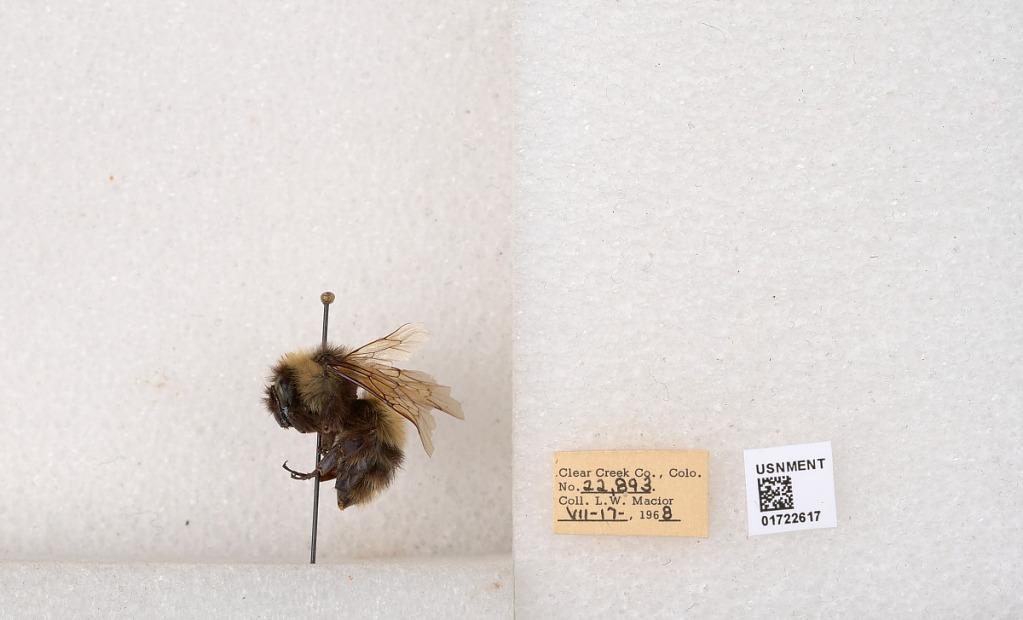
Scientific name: Bombus kirbyellus
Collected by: L. Macior
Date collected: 1968-7-17
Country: United States
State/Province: Colorado
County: Clear Creek
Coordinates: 39.6891, -105.644